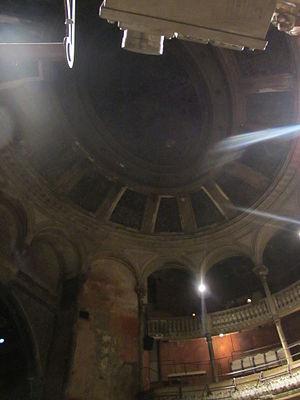
Le théâtre des Bouffes-du-Nord est une salle de spectacles, située au 37 bis, boulevard de la Chapelle, dans le 10ᵉ arrondissement de Paris.